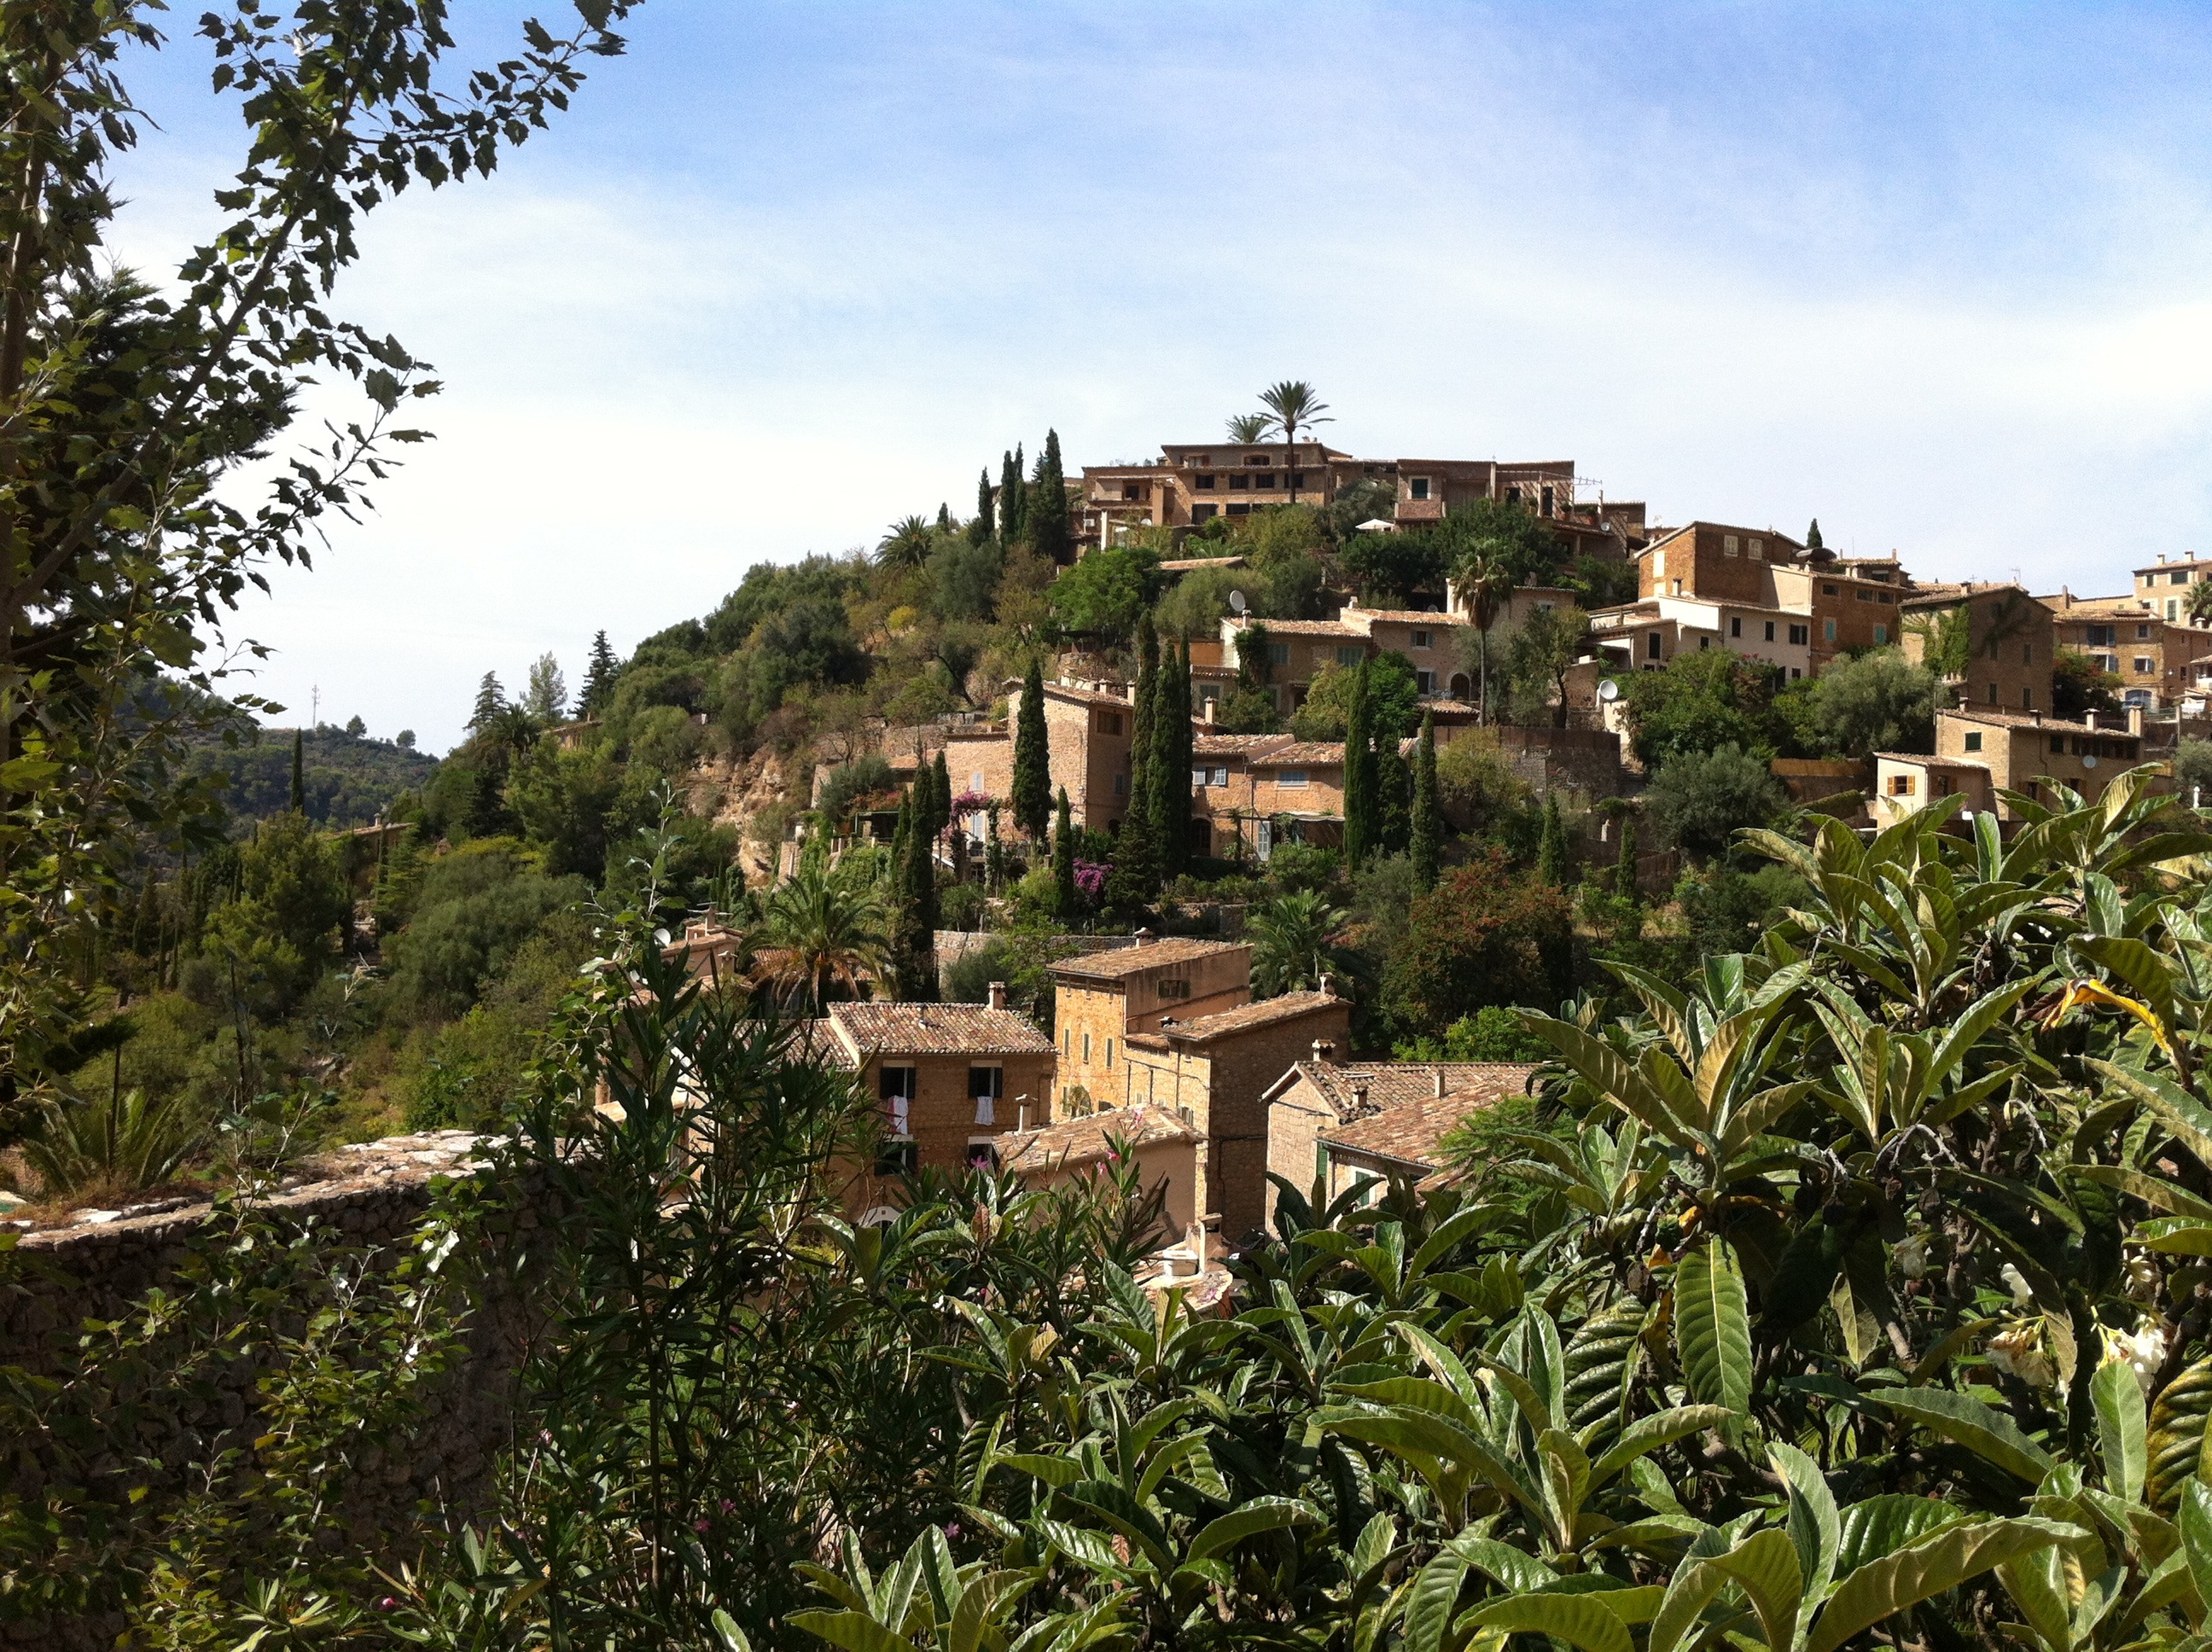
town, village, jungle, tourism, spain, ruins, mallorca, estate, rural area, human settlement, deia